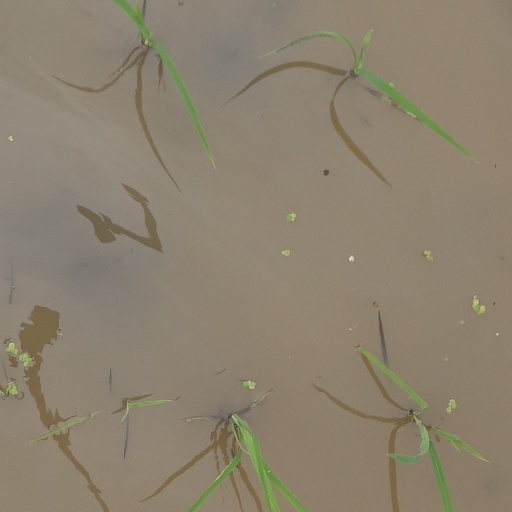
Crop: rice